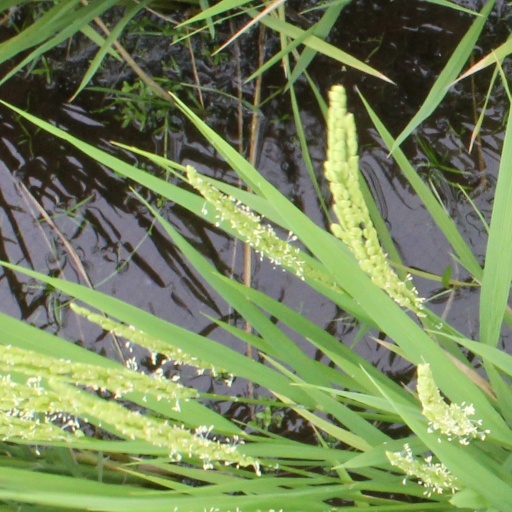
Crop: rice